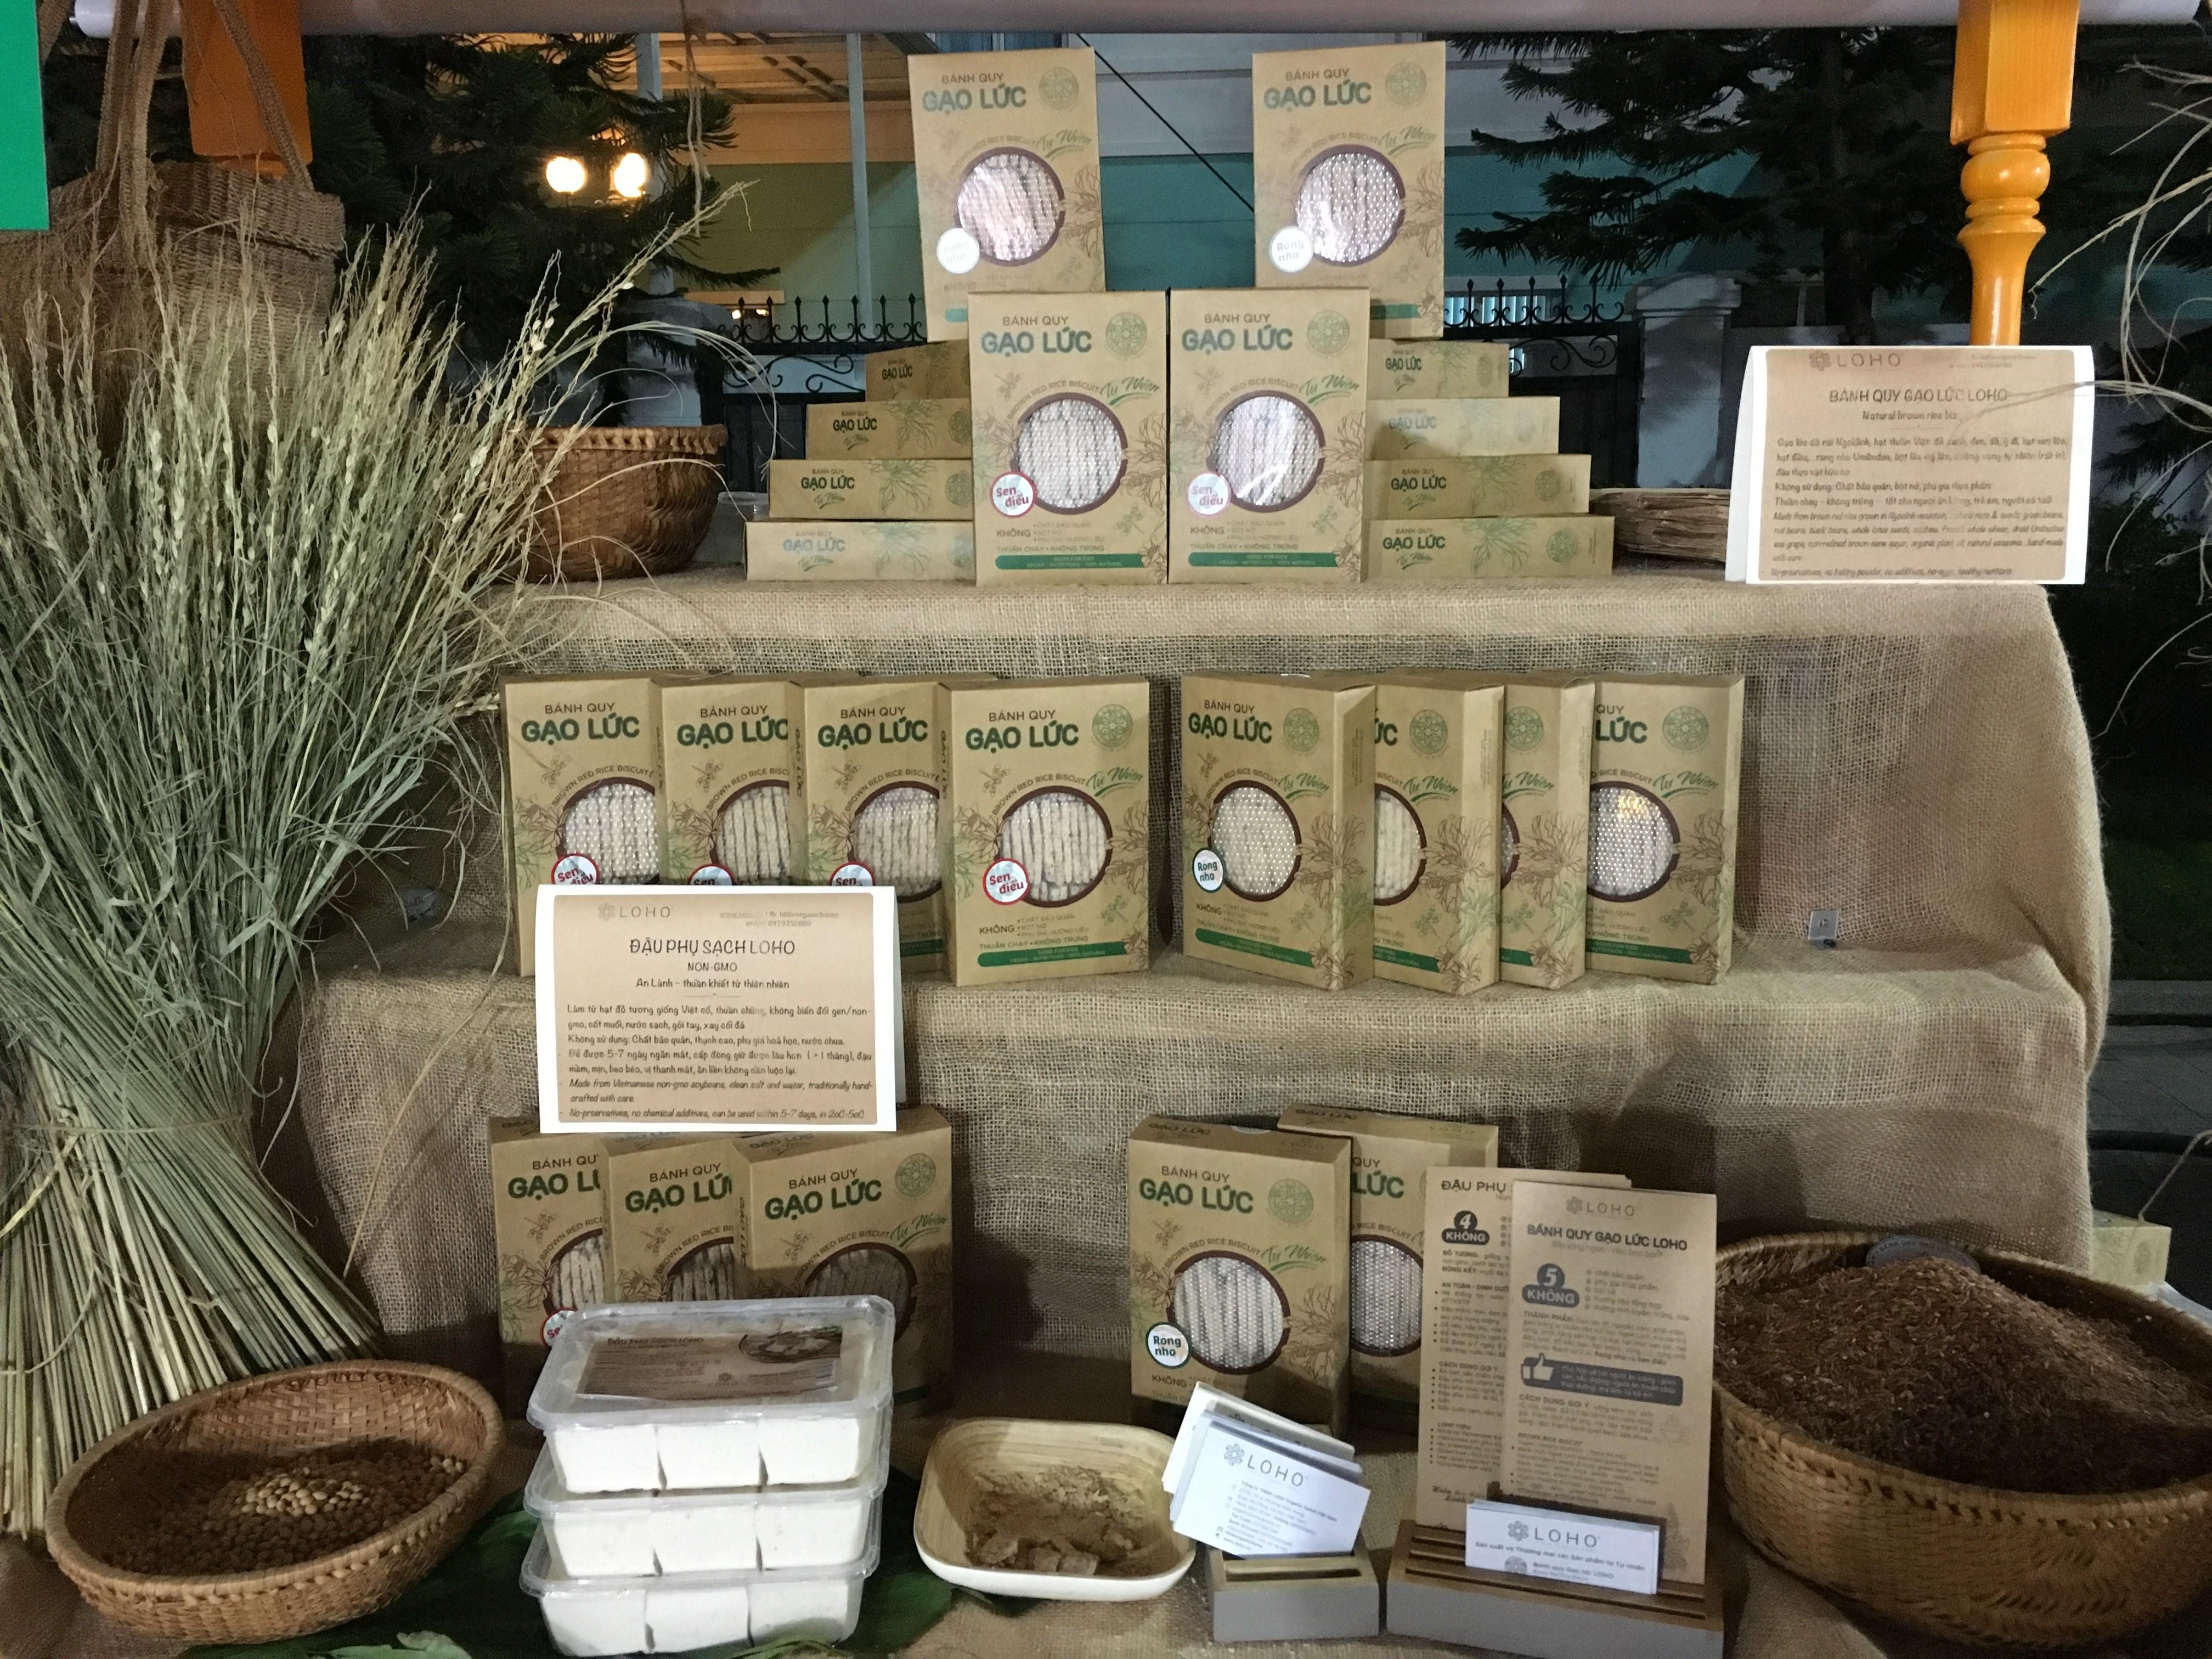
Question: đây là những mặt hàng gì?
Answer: đây là những hộp gạo lức